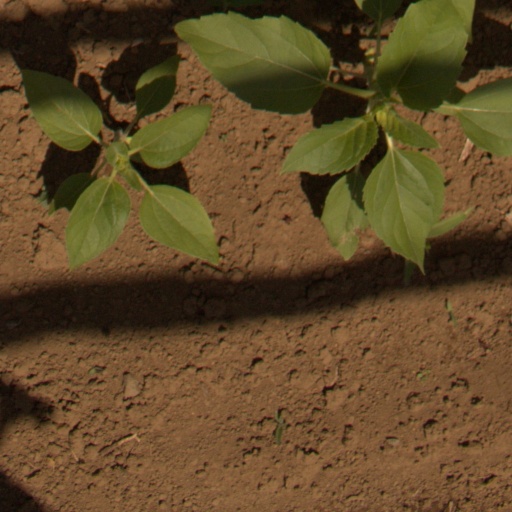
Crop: Jerusalem artichoke